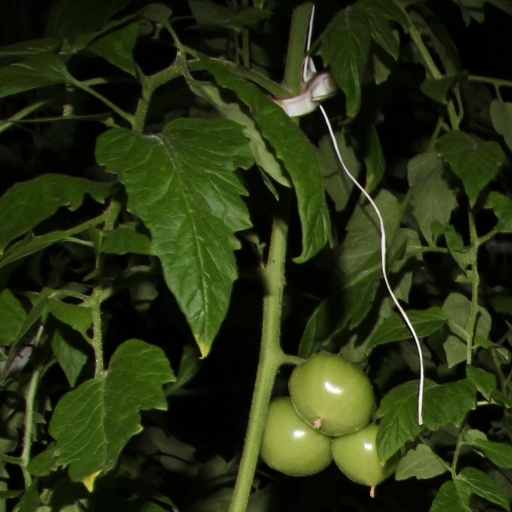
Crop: tomato